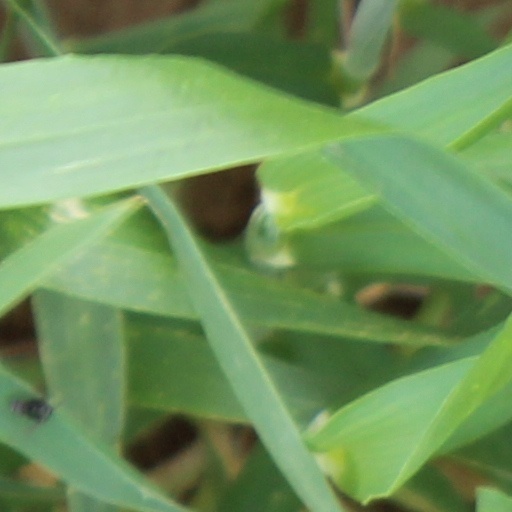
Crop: wheat